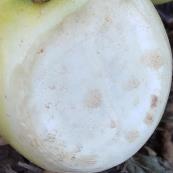
Crop: Tomato
Condition: sunburn-d